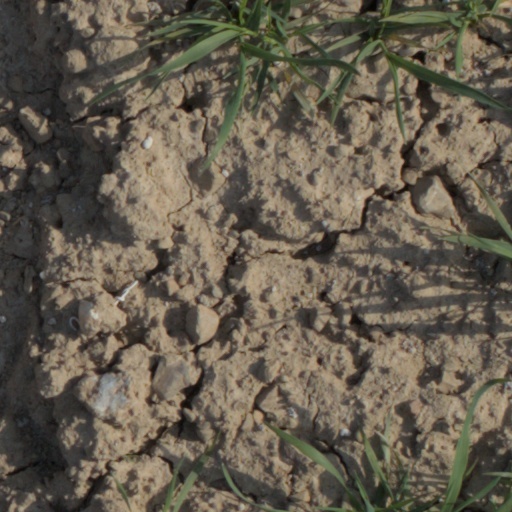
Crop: wheat